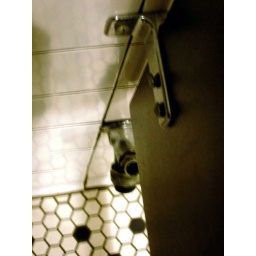
while waiting for our table i got stuck in the bathroom